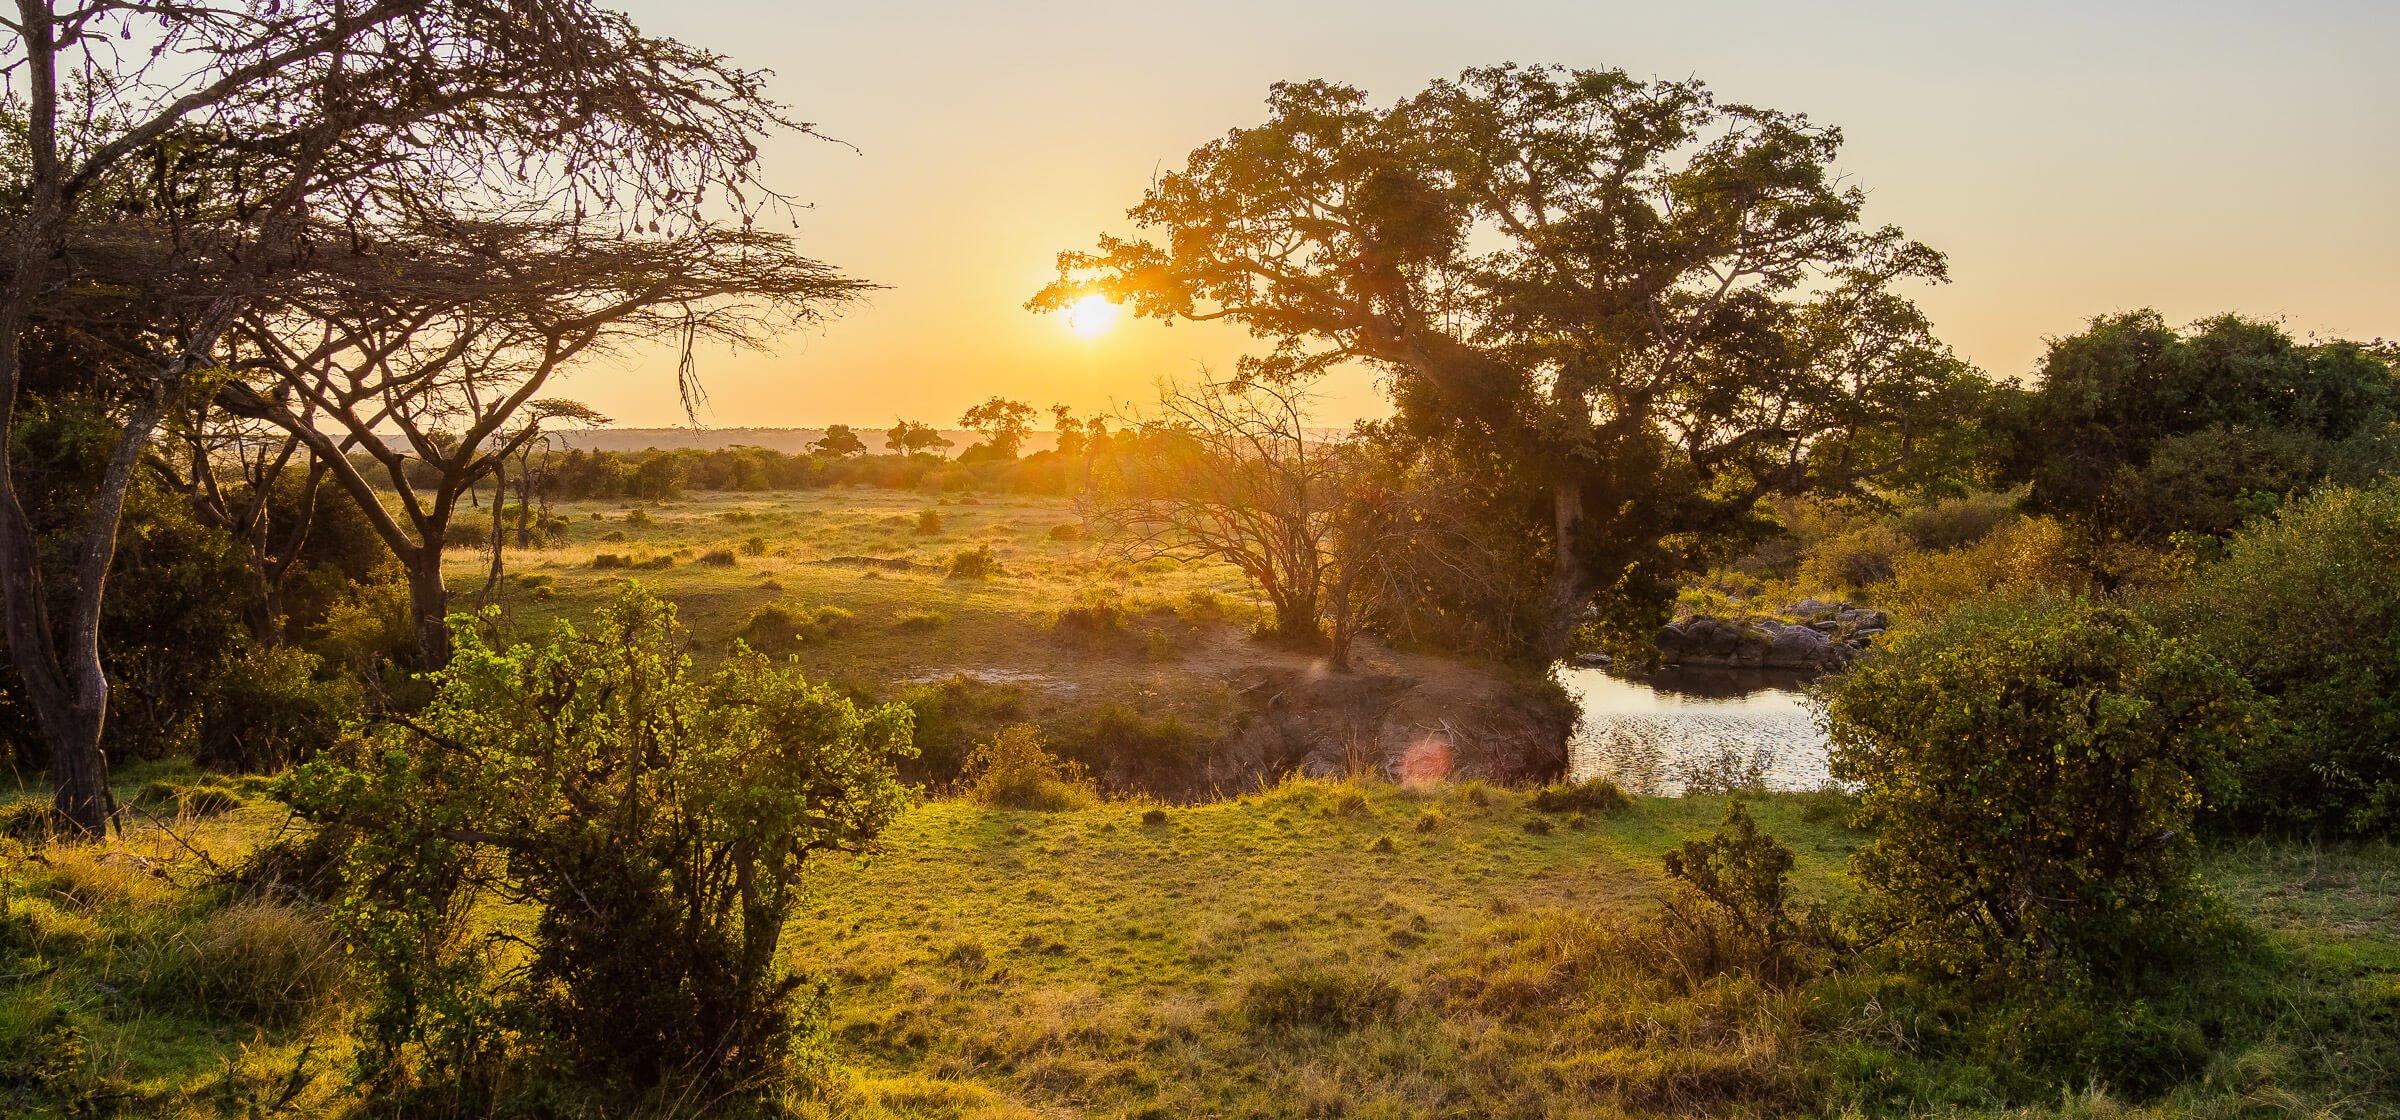
Mandhali ya wazi wakati wa machweo au mawio, huku jua likitua au kuchomoza juu ya miti na mimea, ardhi ya miti ya kijani na mimea iliyokauka, na kuna kidimbwi kidogo cha maji upande wa kulia, miti mikubwa na vichaka vimetawanyika katika mandhali hii kubwa na asilia.